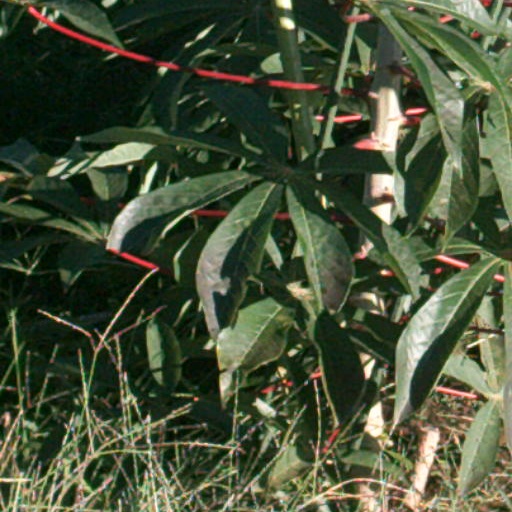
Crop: cassava